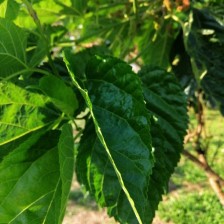
Variety: BlackOodTurkey